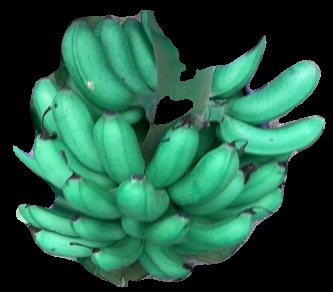
Variety: rasbale
Grade: grade1